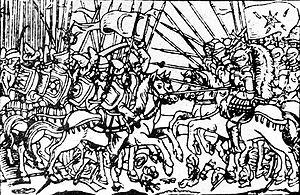
Cette page concerne l'année 1396 du calendrier julien.